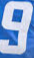
Number: 9